Lajes das Flores (parish)

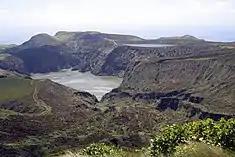
The landscape of Lagoa Comprida in the Natural Reserve of the Caldeiras Funda and Rasa

On 27 May 2009, Flores was included in the UNESCO world network of biosphere reserves. There are several natural landscapes that fall within the boundaries of the parish, these include: